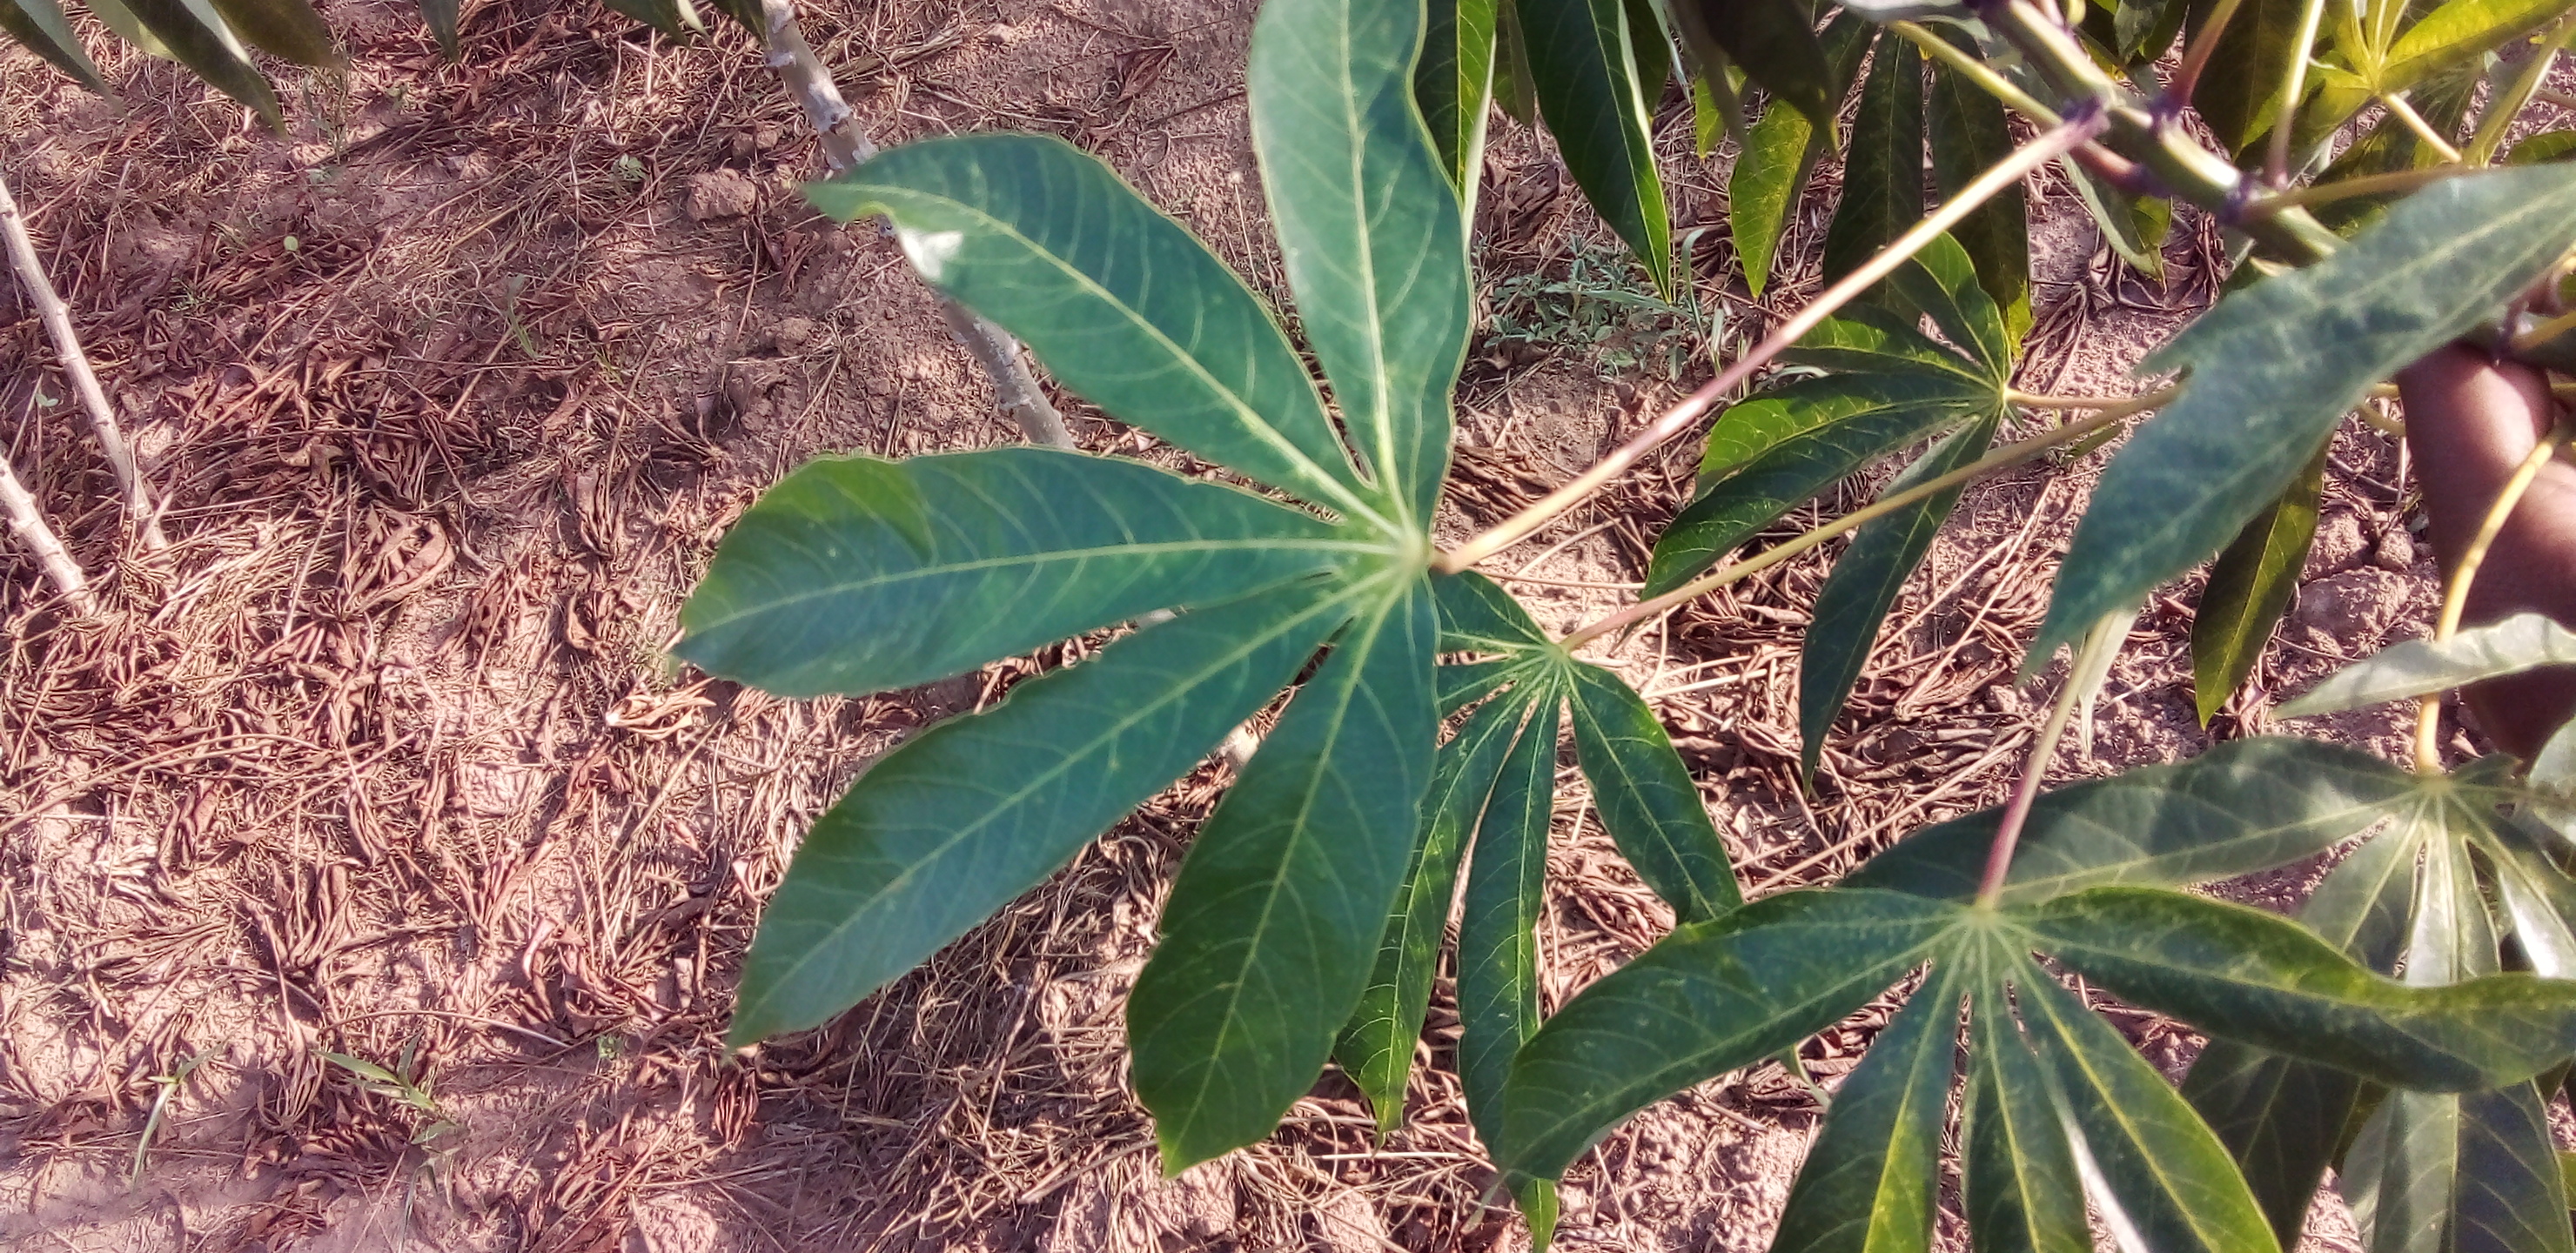
Label: healthy